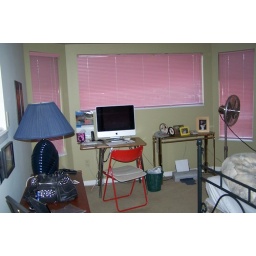
bay window in master bedroom